Answer in natural language. Which object is closer to Doorway, black color retangle shape fridge or black wooden dresser? Choose between the following options: black color retangle shape fridge or black wooden dresser
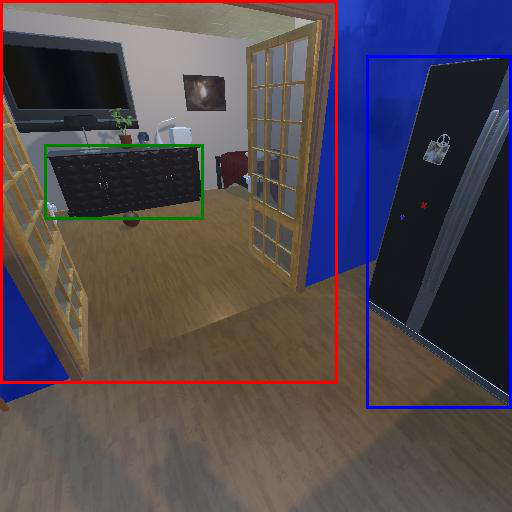
<answer>black color retangle shape fridge</answer>